Alice Sanger

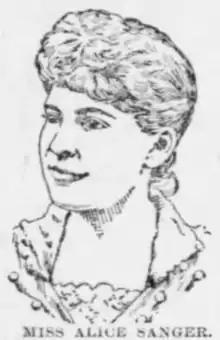
Sketch of Alice Sanger from 1889

Alice B. Sanger was an American secretary and the first woman to become part of the White House Staff in 1890.